Weapon X

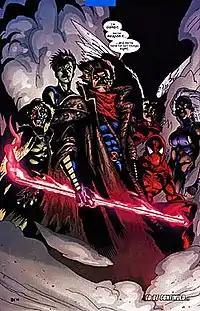
Weapon X in the "Exiles" series

In the series "Exiles", whose cast is a group of characters from alternate timelines who travel to other realities, Weapon X is a group of superbeings that have been torn from their respective realities to fulfill various missions for the Exiles' employer, the Timebroker. To return home, they have been forced to jump from reality to reality, repairing the broken links in the chain of time. Unlike their more heroic counterparts, the Exiles, this ruthless assemblage will resort to any means necessary to attain their goals. They act without mercy and without conscience.